Heraclea Minoa

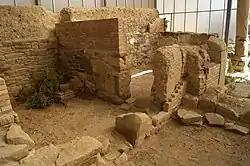
Heraclea House A showing mud brick upper walls

The oldest IV-III c. BC settlement is visible at present through two completely excavated houses: A and B.